Economy of Mexico

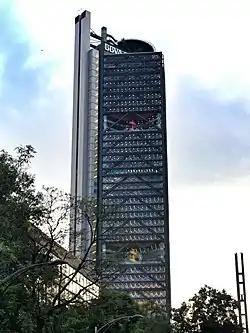
BBVA Bancómer Tower

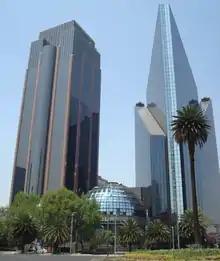
The Mexican Stock Exchange

Mexico has a MXN 4.027 trillion retail sector (2013, about US$300 billion at the 2013 exchange rate) including an estimated US$12 billion (2015) in e-commerce. The largest retailer is Walmart, while the largest Mexico-based retailers are Soriana super/hypermarkets, FEMSA incl. its OXXO convenience stores, Coppel (department store), Liverpool department stores, Chedraui super/hypermarkets, and Comercial Mexicana super/hypermarkets. While urban areas like Mexico City, Monterrey, and Guadalajara dominate in terms of retail infrastructure and consumer spending power, rural areas and smaller towns still present opportunities for retailers, especially those catering to local needs and preferences. Seasonal shopping patterns in Mexico can significantly impact retail sales. For instance, major holidays like Christmas, Día de los Muertos (Day of the Dead), and Easter prompt increased spending on gifts, food, and decorations. International luxury brands have expanded their presence in Mexico, opening flagship stores in prestigious shopping districts such as Polanco in Mexico City, Santa Fe, and upscale malls like Antara Polanco and Centro Santa Fe.